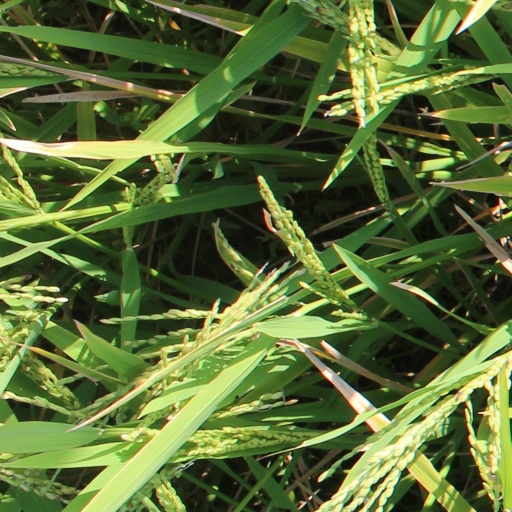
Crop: rice